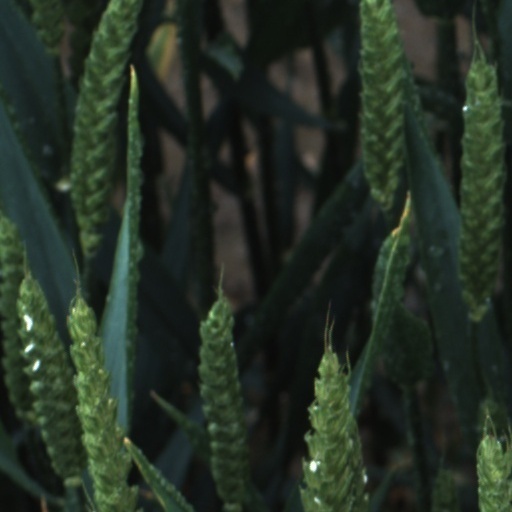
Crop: wheat